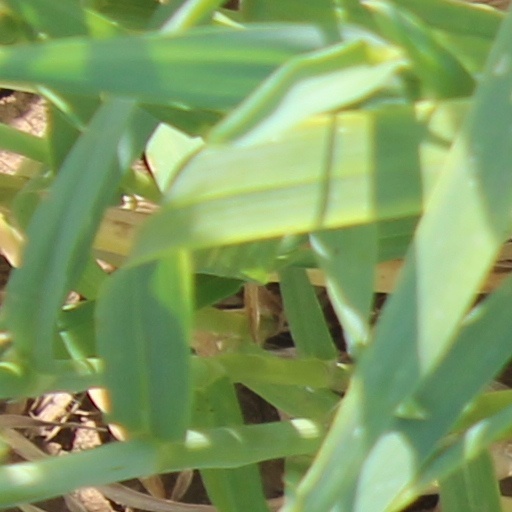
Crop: wheat